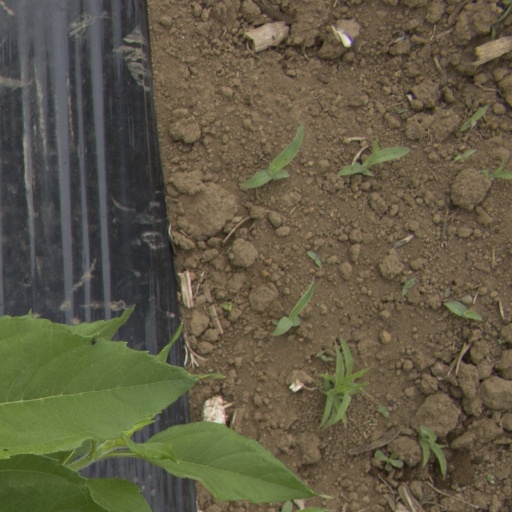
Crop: Jerusalem artichoke